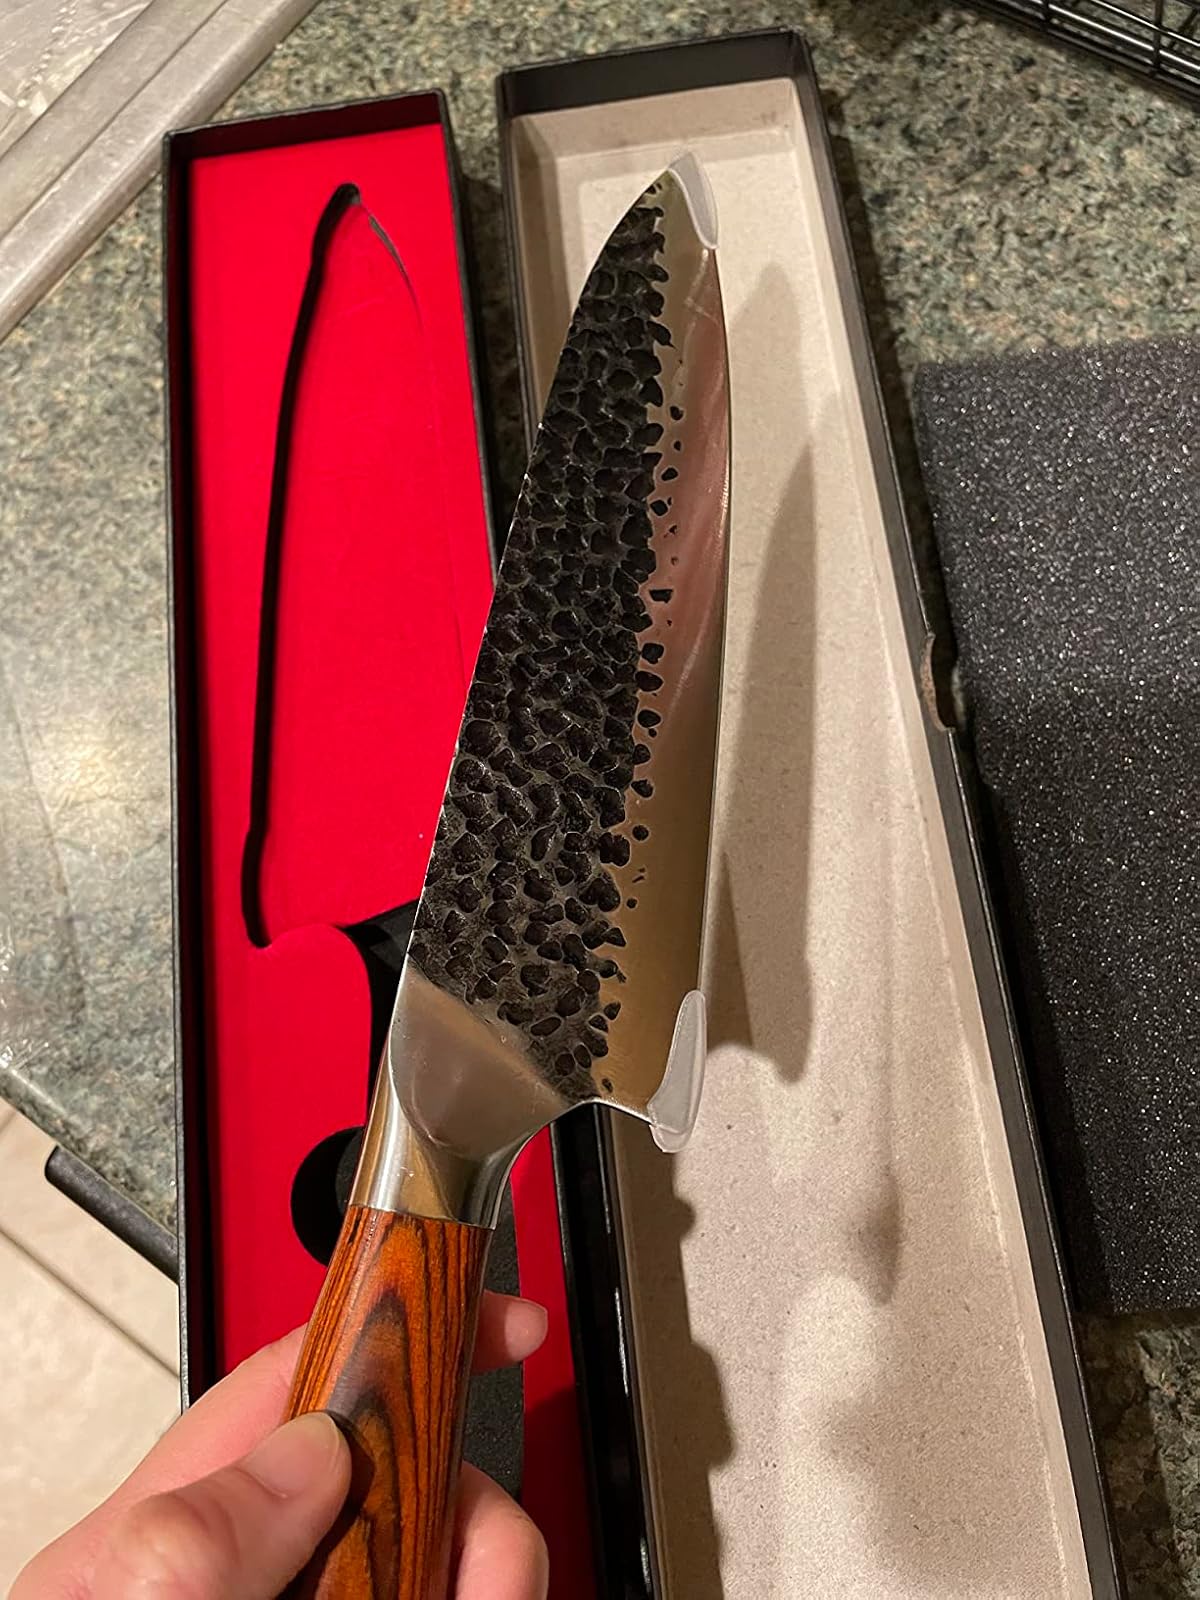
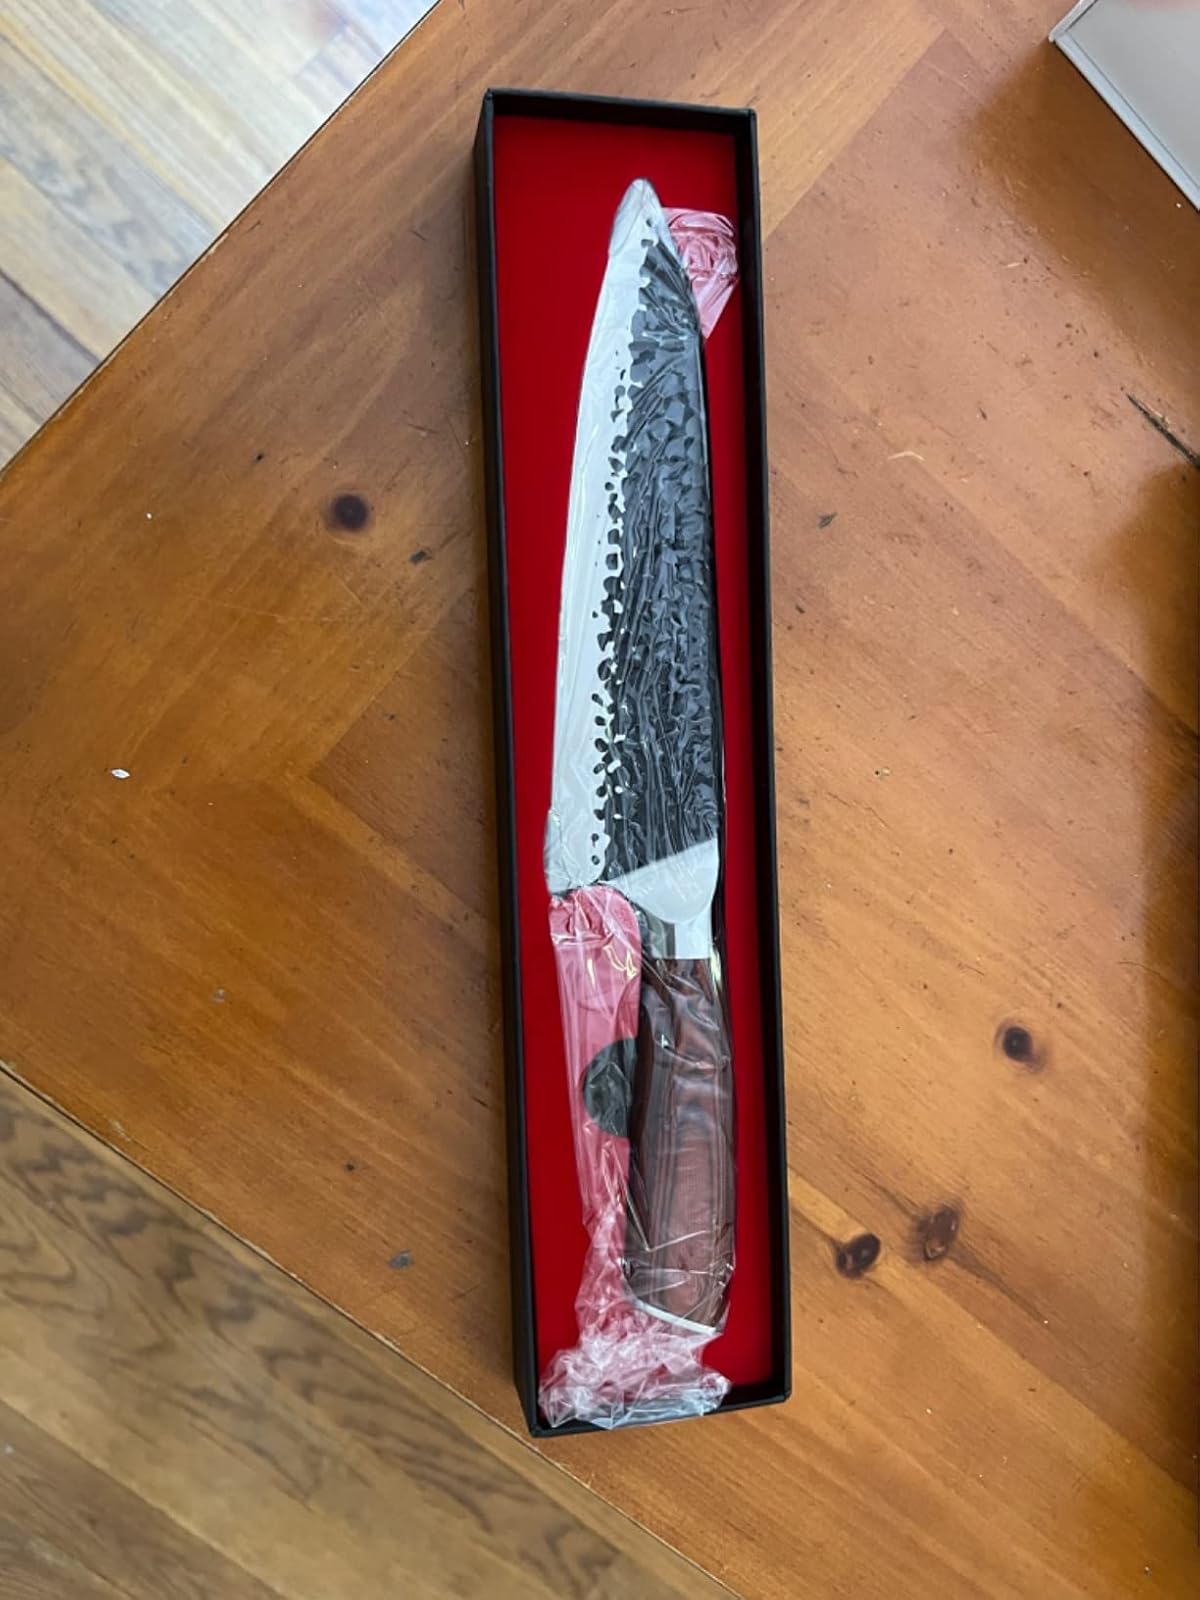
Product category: items_knife
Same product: yes